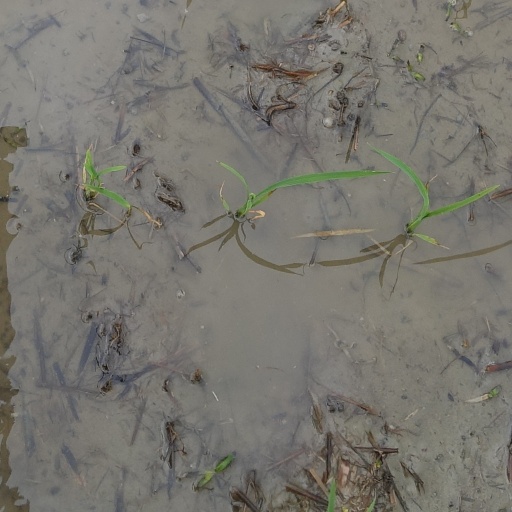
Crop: rice